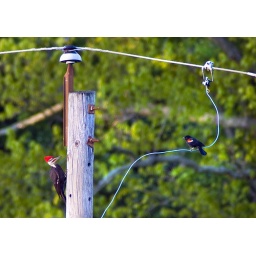
Saw these birds in the spring, blackbird seemed to be chasing the woodpecker, and it went round and round the pole.